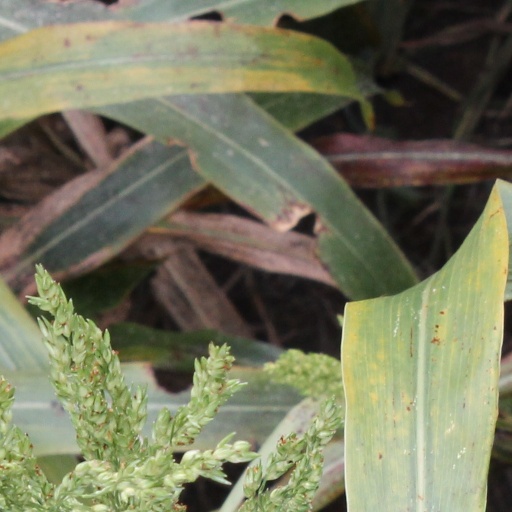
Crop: sorghum